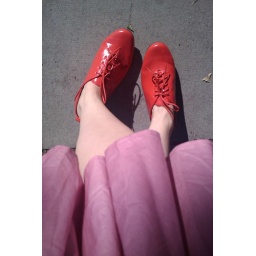
(Not) waiting for the bus in red shoes